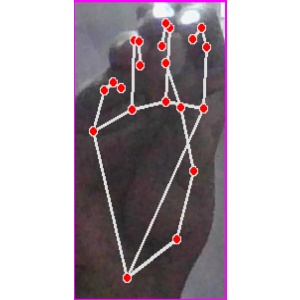
अक्षर: ङ